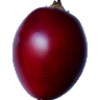
Label: Tamarillo 1